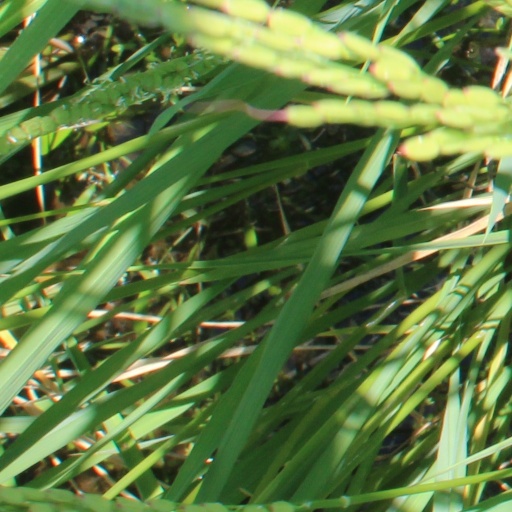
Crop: rice